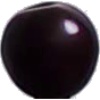
Label: cherry_wax_black